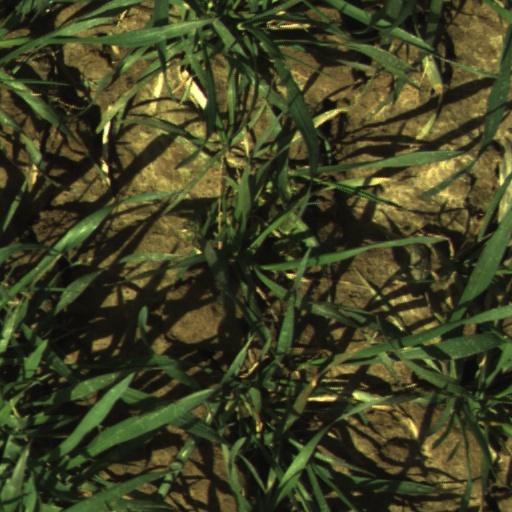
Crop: wheat